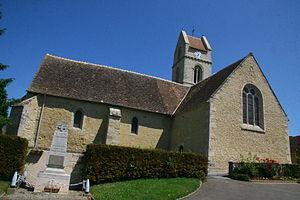
Église Saint-Hermès de Rouessé-Fontaine, Sarthe, Pays de la Loire, France La nef romane (du XIIe siècle) est appareillée en arête-de-poisson
L'église Saint-Hermès est une église catholique située à Rouessé-Fontaine, en France.
Cet article recense les monuments historiques français classés en 1914.
Rouessé-Fontaine est une commune française, située dans le département de la Sarthe en région Pays de la Loire, peuplée de 276 habitants.